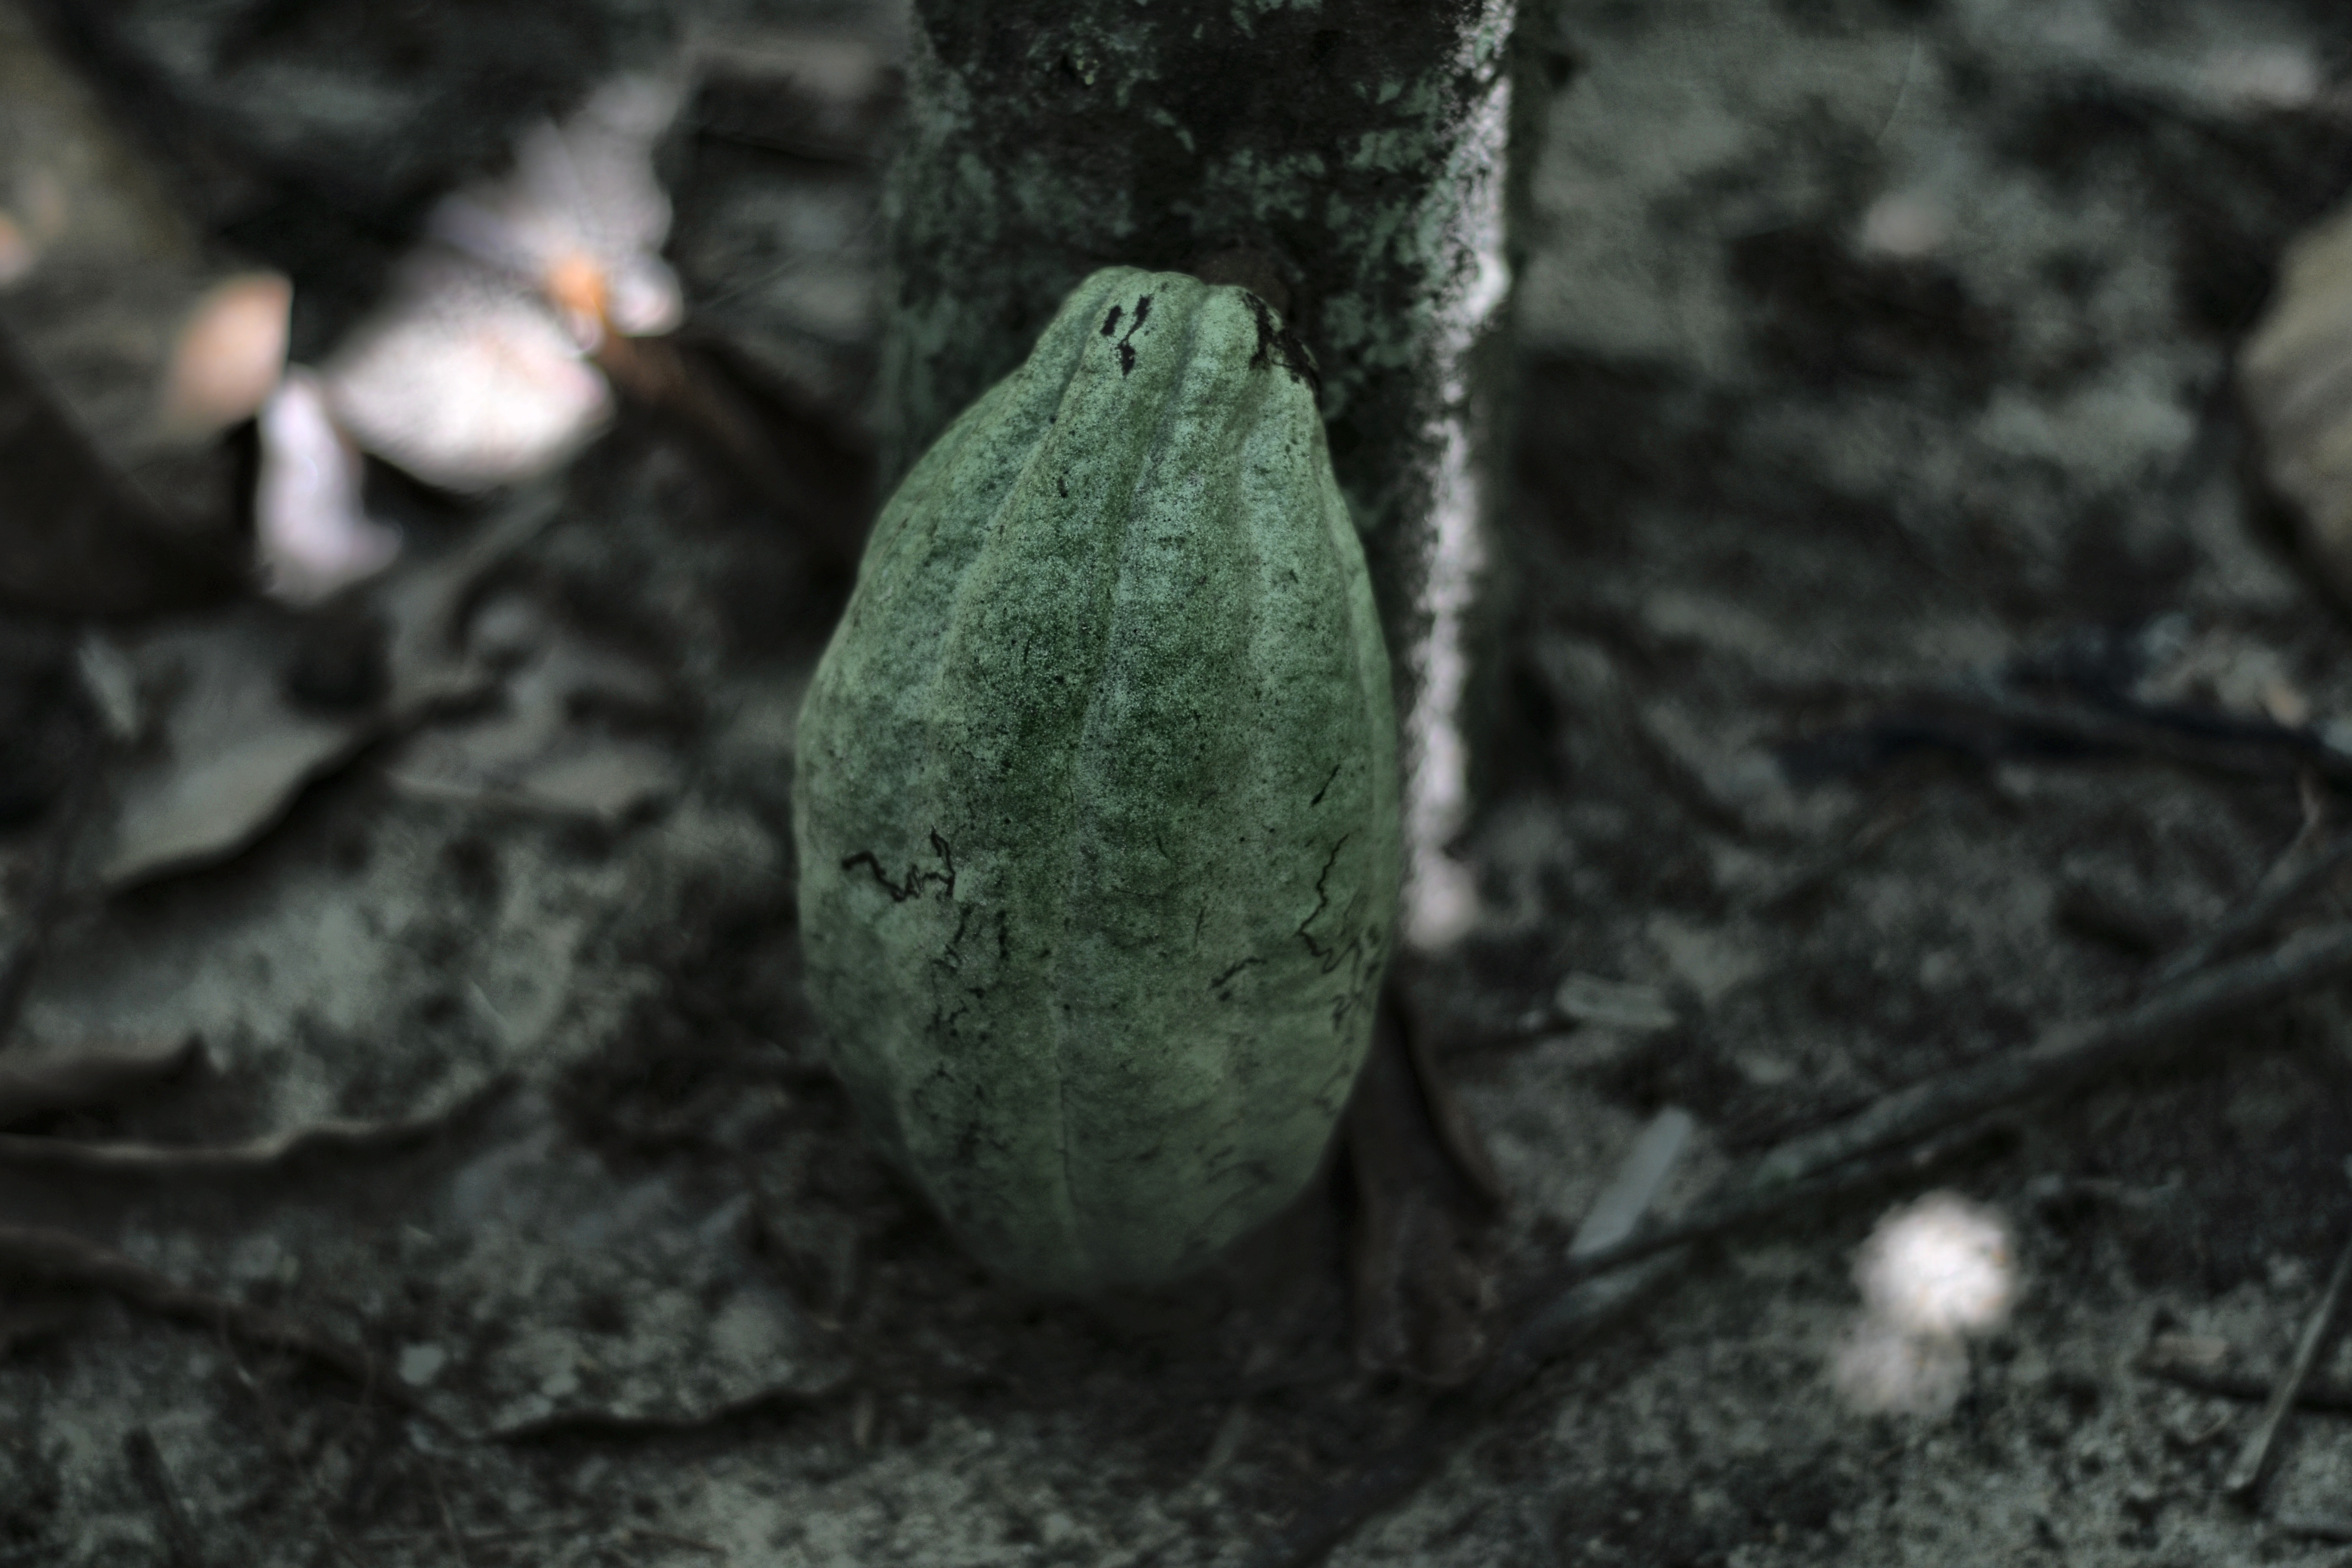
Maturity: unmature
Variety: Amelonado